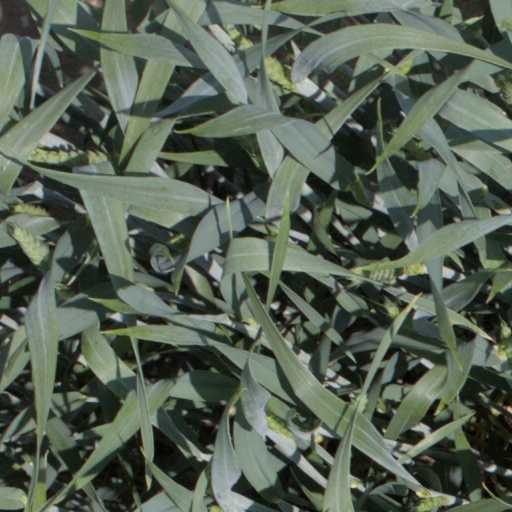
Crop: wheat